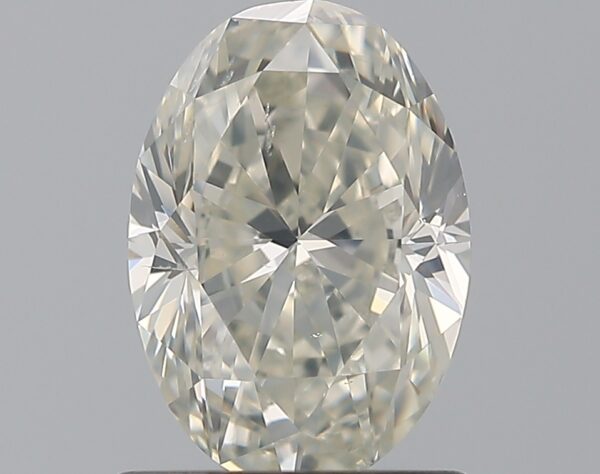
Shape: oval
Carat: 1
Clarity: SI1
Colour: J
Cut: GD
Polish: EX
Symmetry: GD
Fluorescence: F
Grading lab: GIA
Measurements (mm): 7.6 x 5.31 x 3.51